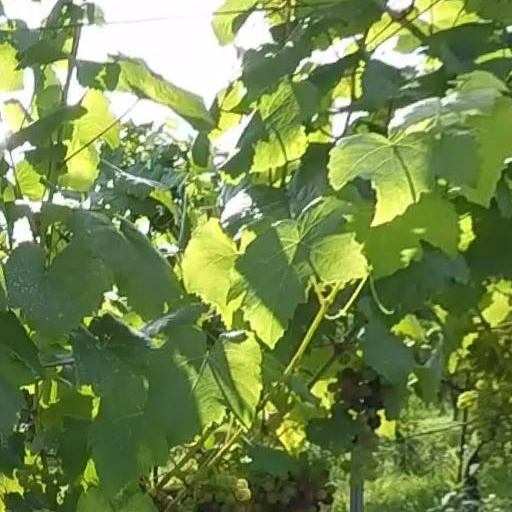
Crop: grape